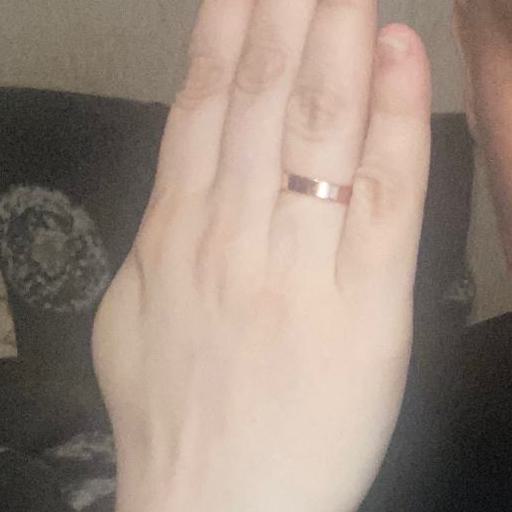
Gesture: stop_inverted